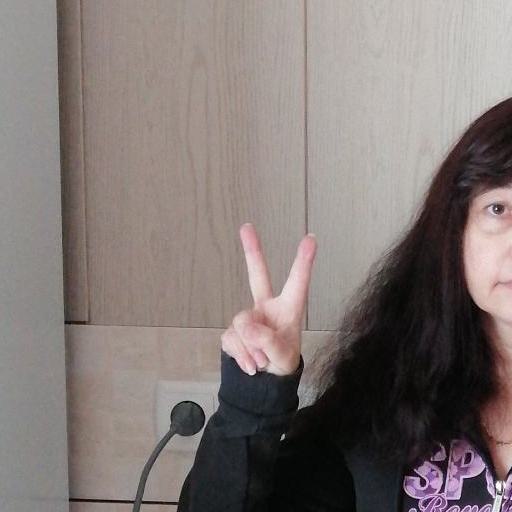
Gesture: peace